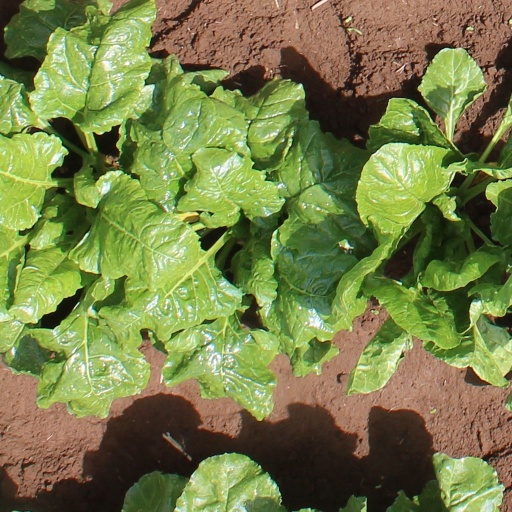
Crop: sugar beet